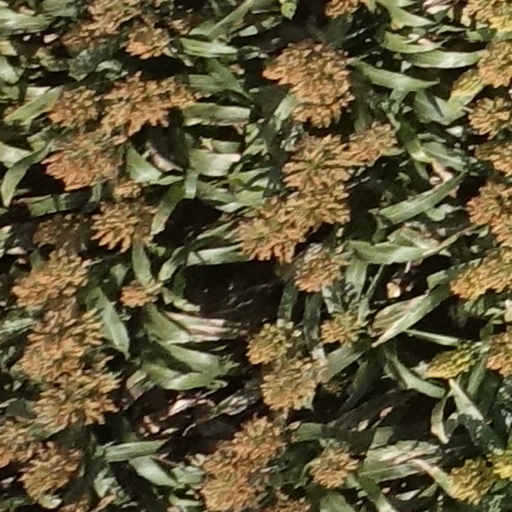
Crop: sorghum